Gaston Méry

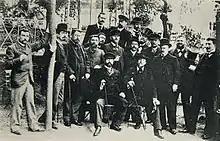
Nationalist Paris municipal councillors in May 1900. Méry is in the rear, center, wearing an officer's cap.

During the May 1900 municipal elections the Nationalists won 50 of the 80 seats on the Paris Municipal Council.